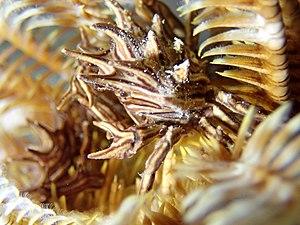
Un crabe symbiotique Tiaramedon spinosum dans un crinoïde à Mayotte.
Les Pilumnidae sont une famille de crabes.
Les Crinoïdes forment une classe d'animaux marins appartenant à l'embranchement des échinodermes.